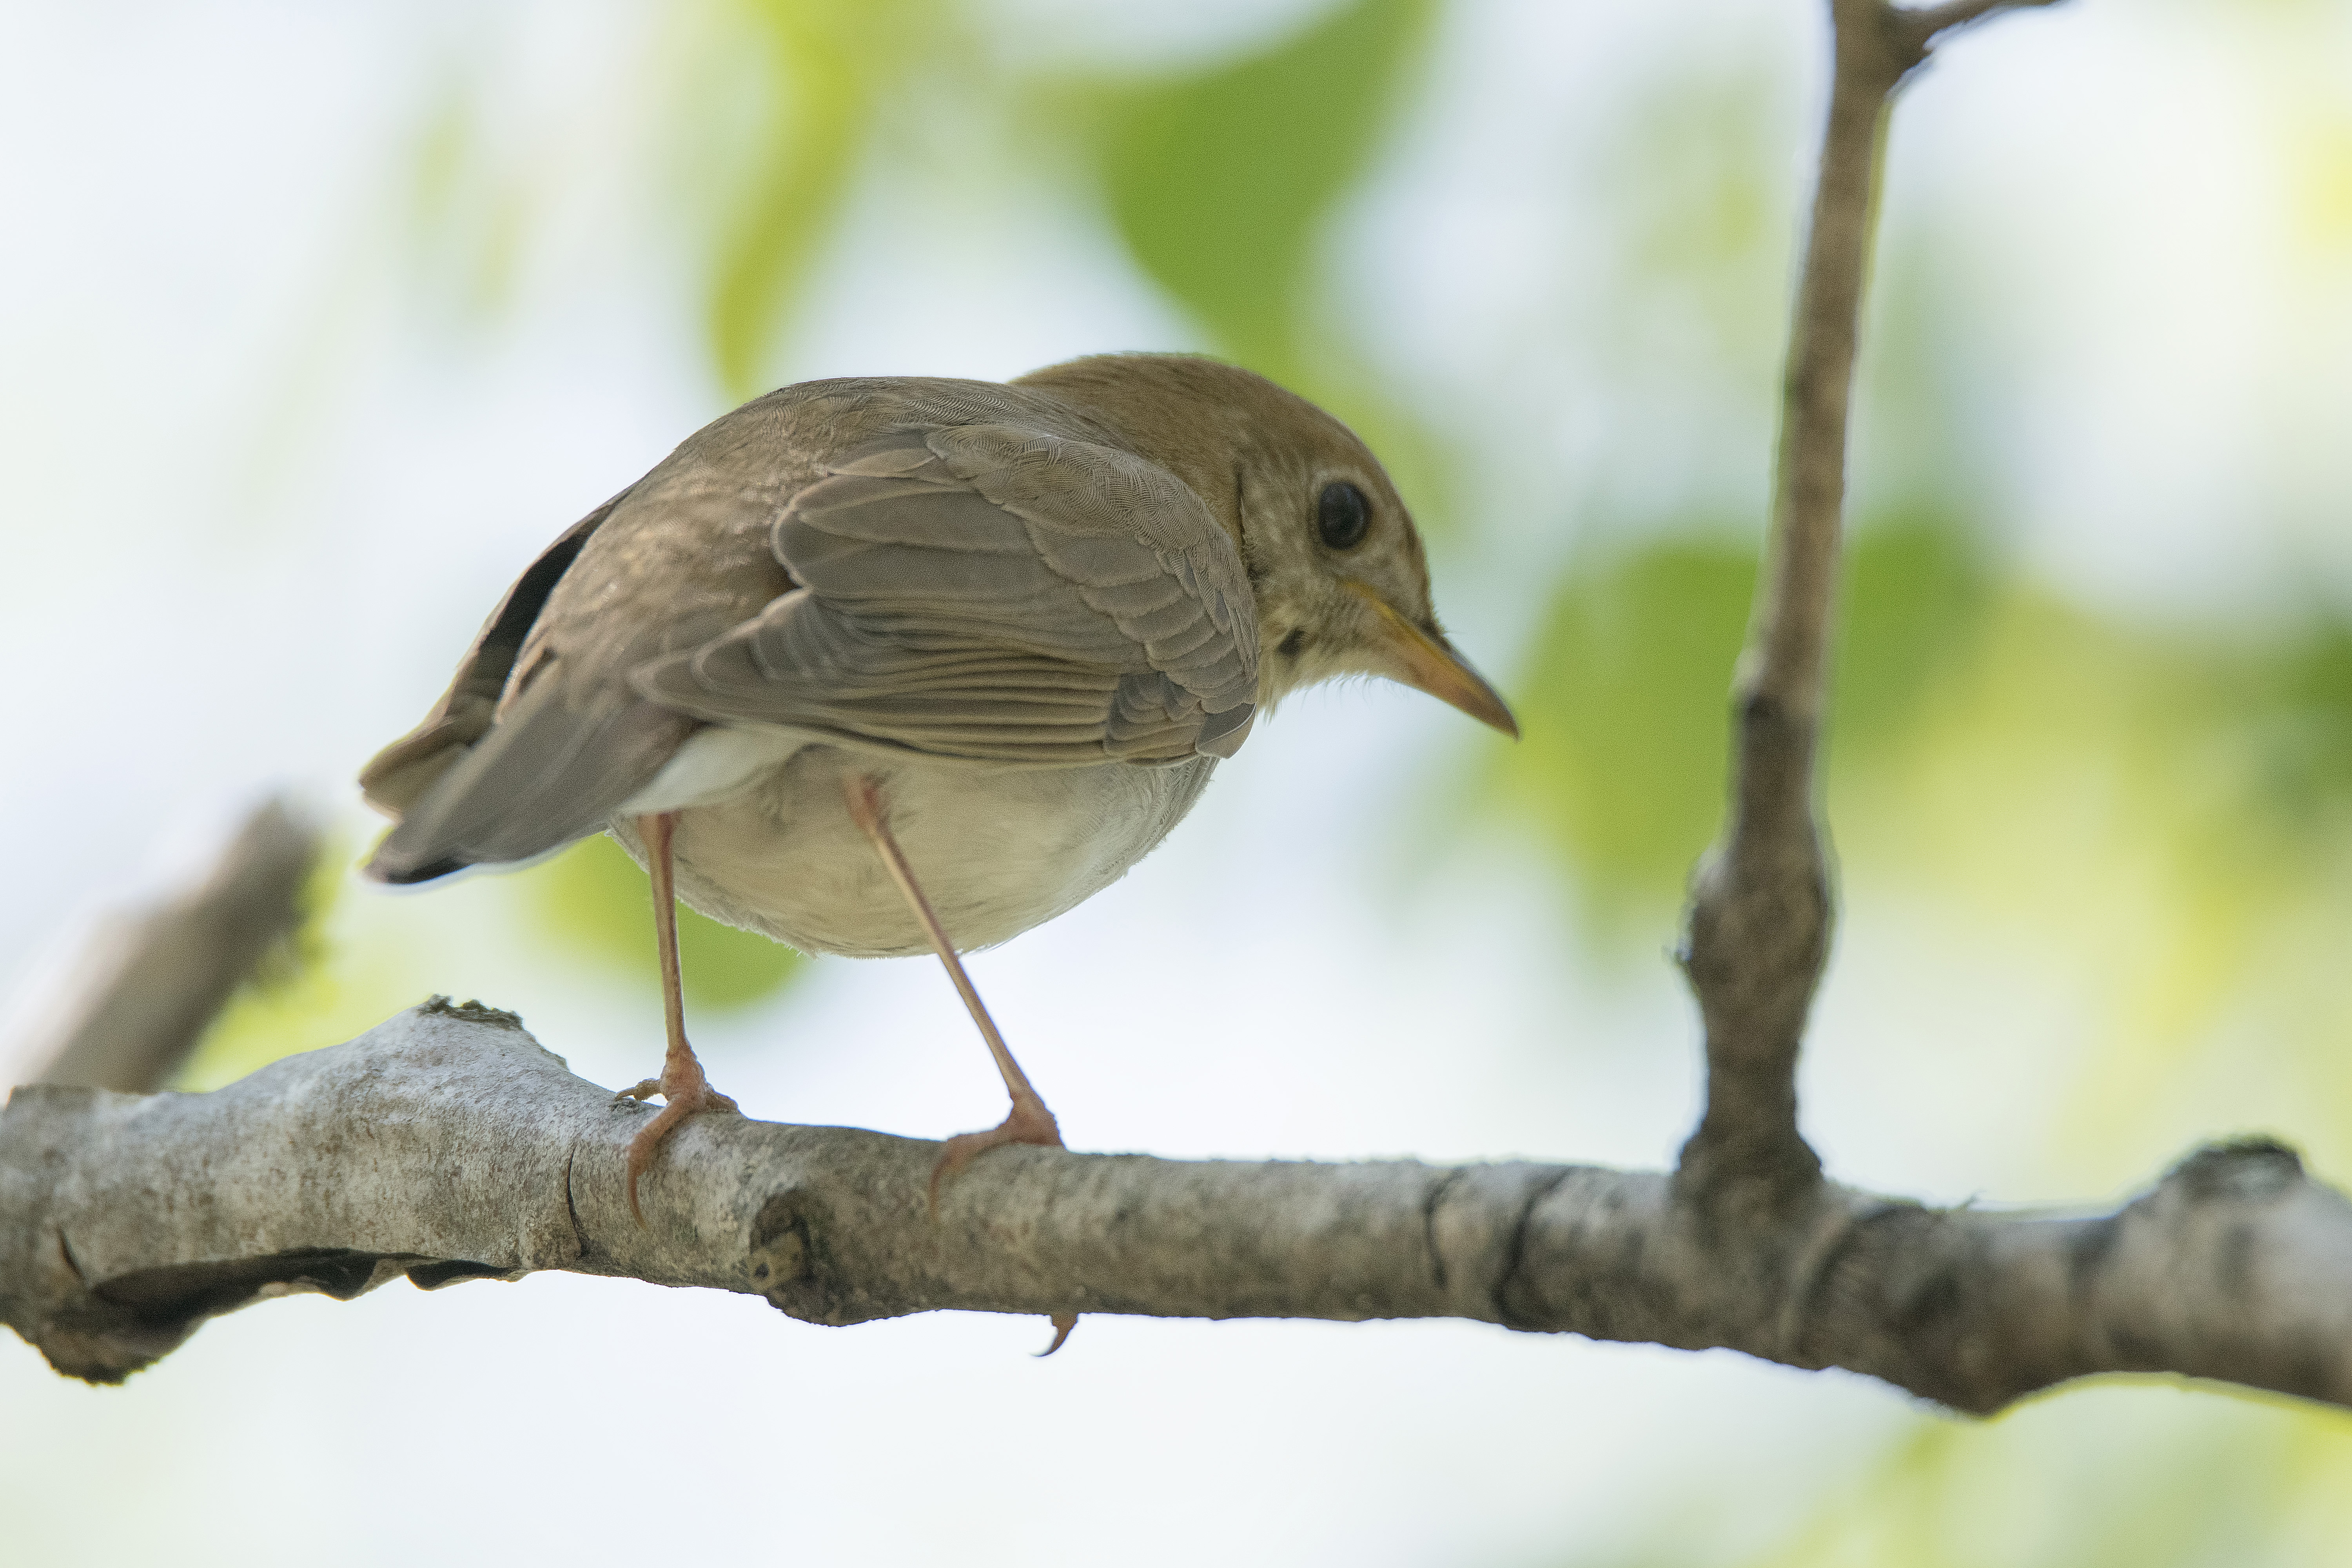
nature, branch, bird, wildlife, beak, robin, fauna, close up, fauve, canada, vertebrate, sparrow, quebec, finch, sherbrooke, oiseau, grive, veery, wren, house sparrow, old world flycatcher, perching bird, emberizidae, nightingale